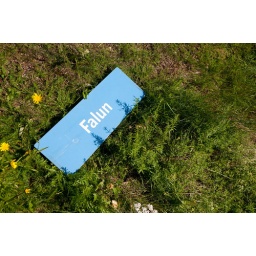
This kind of signs are used to indicate the destination of a train in Sweden. Some vandal throw in it out the train